Rissole

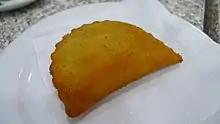
Rissole ("rissol") from Portugal

In Portugal, rissoles are known as "rissóis" (singular "rissol") and are a very popular snack that can be found in many cafes, barbecues, house parties, receptions, birthday and baptism parties. Rissóis are a breaded pastry shaped like a half-moon, the classic version is filled with shrimp but they can also be filled with meat in béchamel sauce and then deep fried. The most common filling is shrimp (meat is also a choice in small parts of the country, but not very popular) (from pork, including piglet meat, or beef), although hake, tuna, octopus, vegetables, cod, duck, cockle and spinach are sometimes used too. Other and less common variations use chicken or a combination of cheese, normally slices of queijo Flamengo (Flemish cheese) and cubes or slices of pork ham as a filling. Sometimes lobster is also used. Rissóis are usually eaten cold, as a snack or as an appetizer, but can also be a main course, usually served with salad or rice, the rice could be peas rice, tomato rice, carrot rice, beans rice or greens rice.